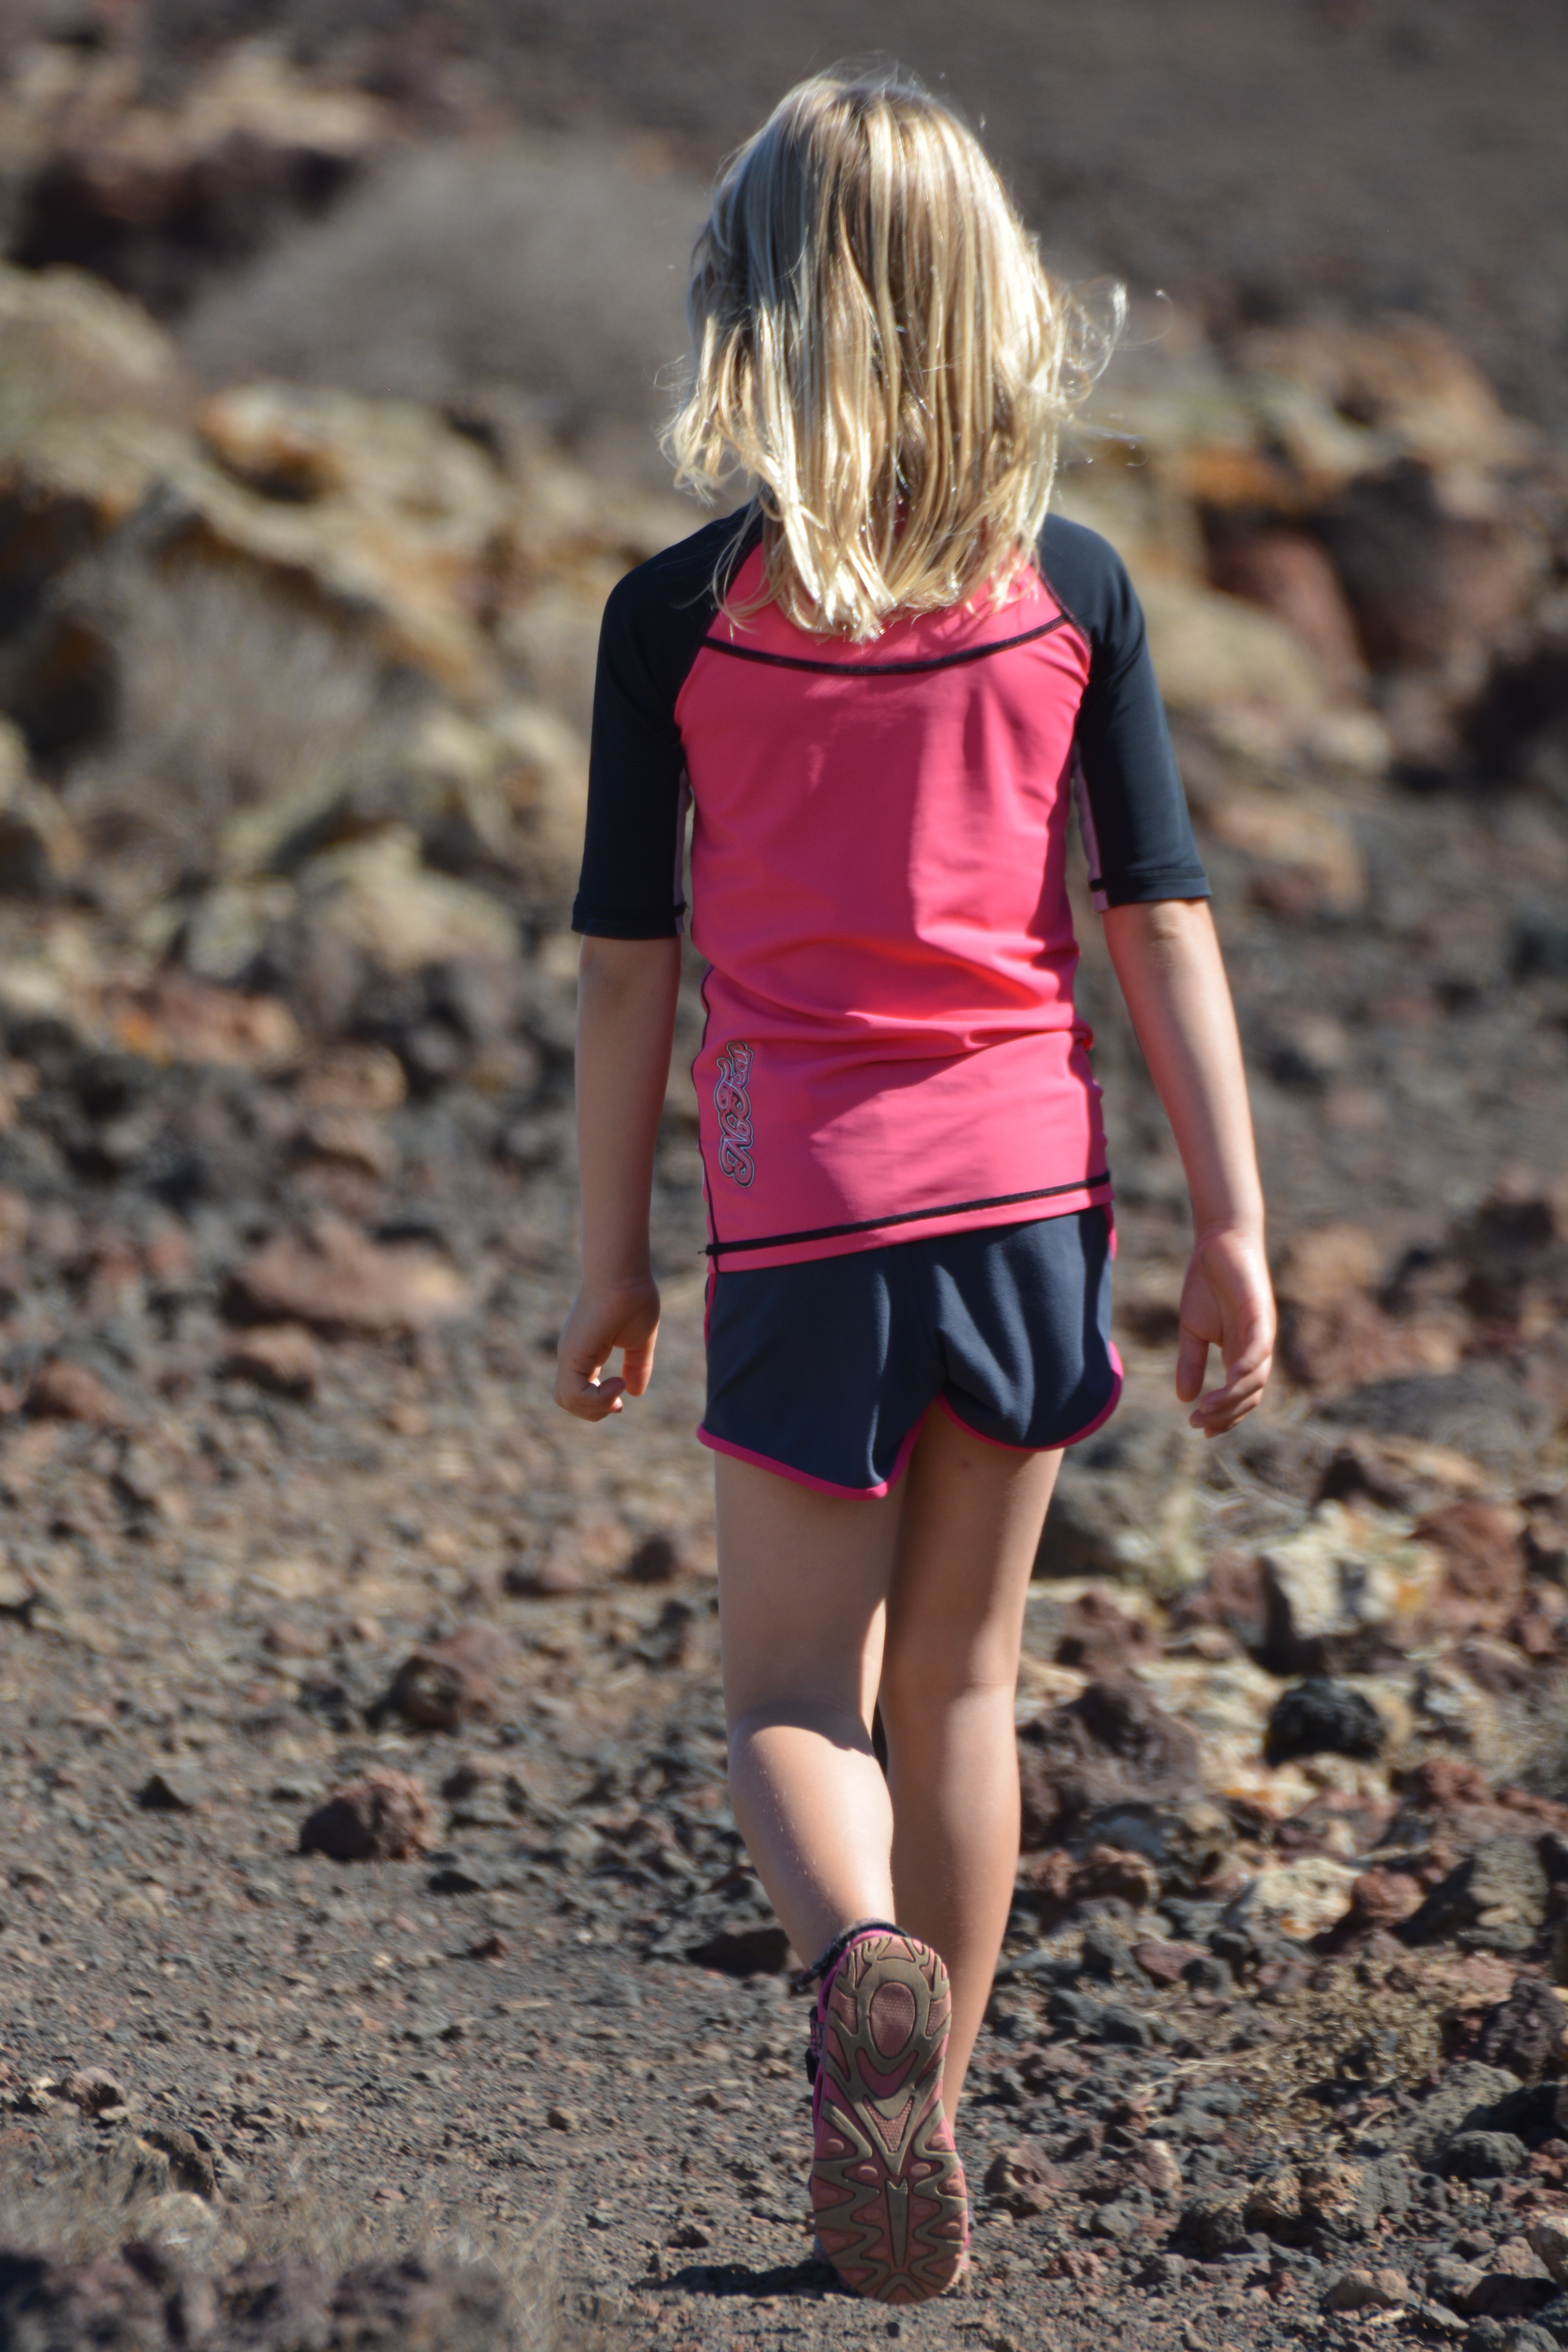
person, people, girl, woman, hiking, photography, motion, leg, model, spring, red, child, fashion, clothing, lady, pink, dress, sports, beauty, photo shoot, portrait photography